The Long Chance

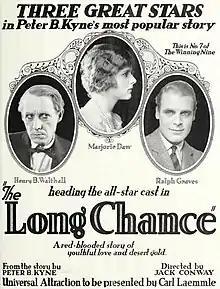

The Long Chance is a 1922 American silent Western film directed by Jack Conway and starring Henry B. Walthall, Marjorie Daw and Ralph Graves.